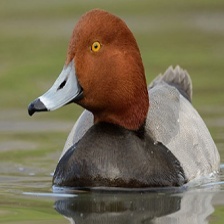
Species: RED HEADED DUCK
Scientific name: AYTHYA AMERICANA
ImageNet parent category: drake